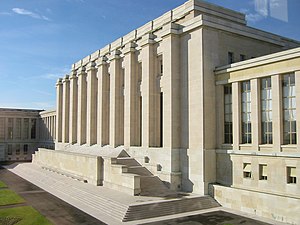
FN's kontor i Genéve
»Nationernes Palads« (Palais des Nations) hovedbygningen for FN's kontorer i Genéve. Alene i 2012 var Palais des Nartions vært for mere end 10.000 mellemstatlige møder.[1]
FN's kontor i Genéve er det næststørste af Forenede Nationers fire store kontorkomplekser. Det er til huse i Nationernes Palads, som oprindeligt blev bygget for Folkeforbundet mellem 1929 og 1938 i Genéve, Schweiz. Det er blevet udvidet i begyndelsen af 1950-erne og i slutningen af 1960-erne.